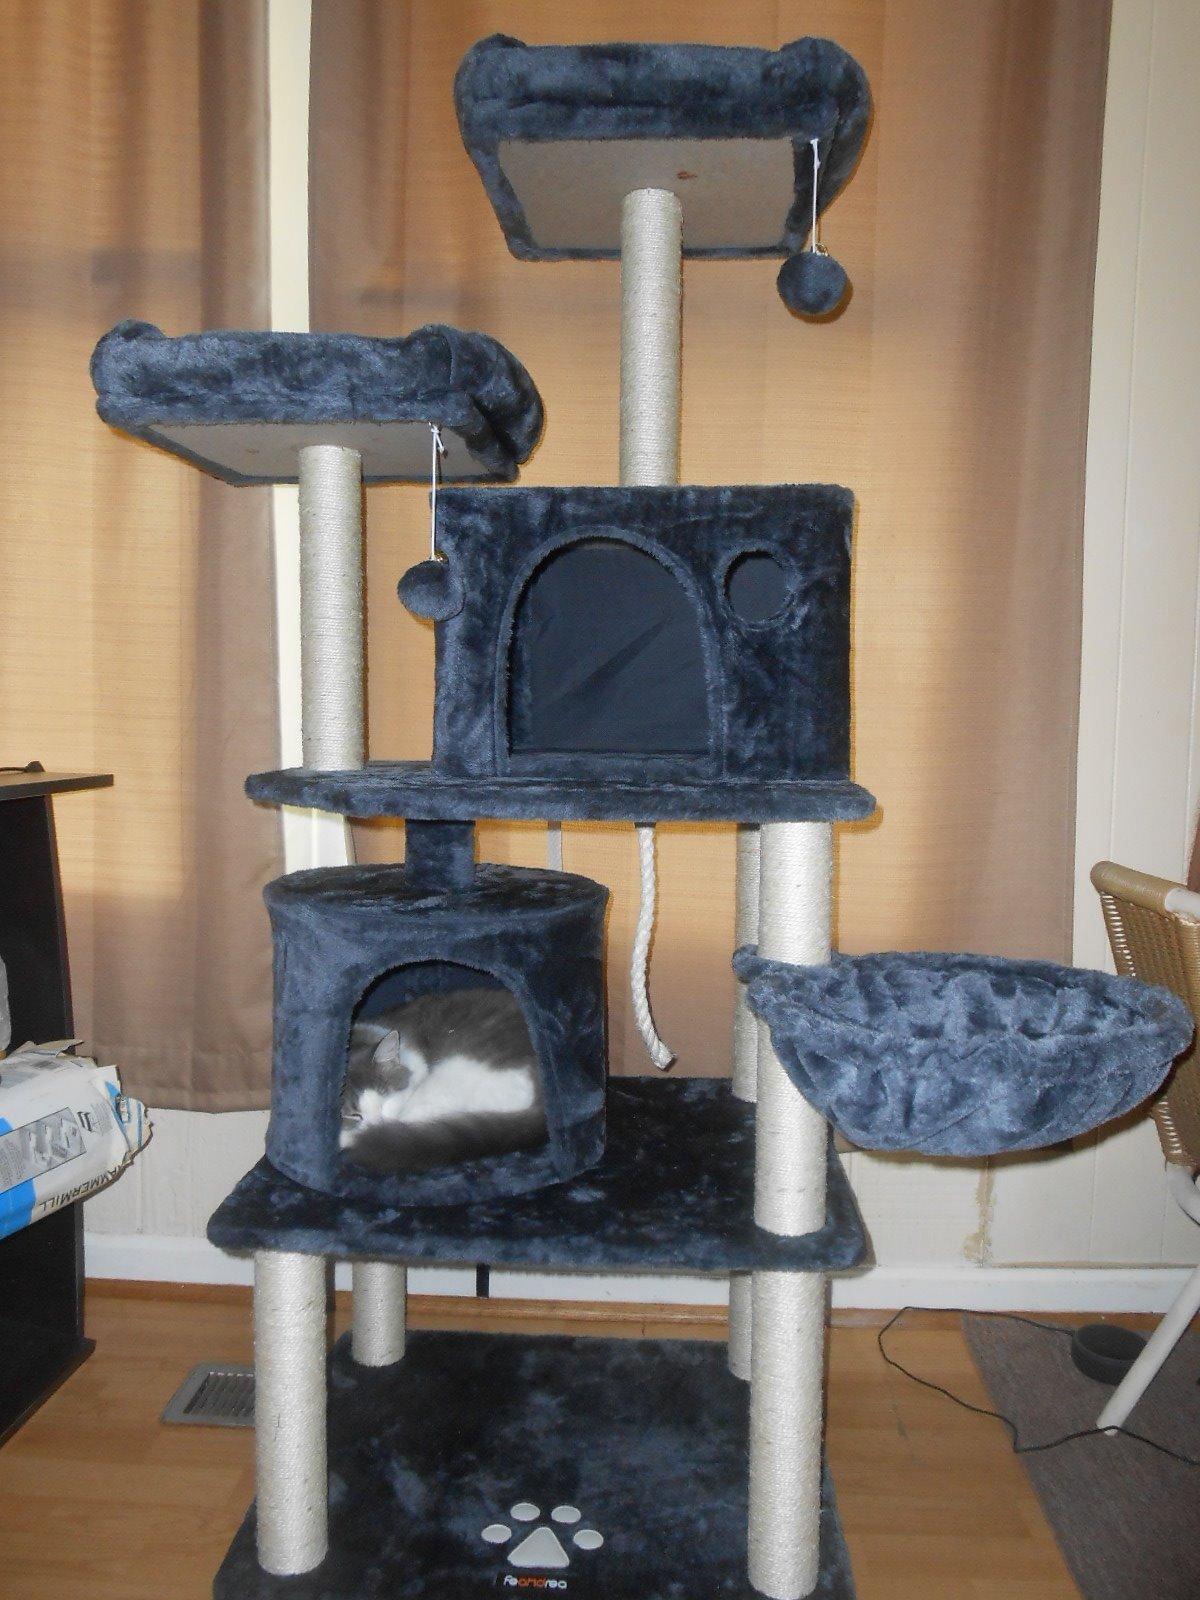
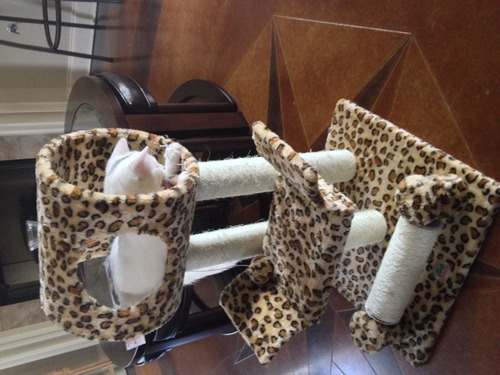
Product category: items_cat tree
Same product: no